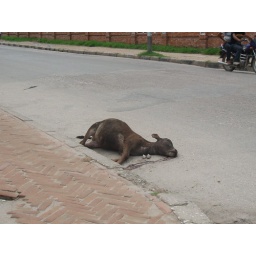
Dead cow by side of road 2 times